History of the Montreal Canadiens

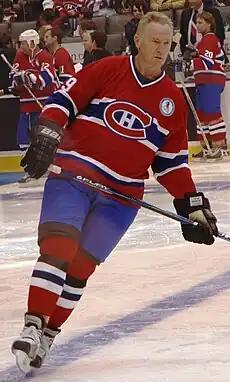
An ice hockey player skating across the ice with a look of concentration on his face. He is in his late fifties, and is wearing a red jersey with blue and white horizontal stripes across the chest, with an H inside of a C logo.

The following day, Richard went on a French-language Montreal radio station to ask the fans to stop rioting and instead to support the Canadiens in the playoffs. He also said he would accept his punishment and return the following year to win the Cup. While the Canadiens were defeated in the 1955 Stanley Cup Finals, Richard led Montreal to the 1956 Stanley Cup as he promised.